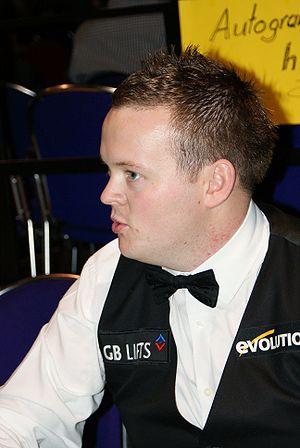
Shaun Murphy est un joueur de snooker britannique né le 10 août 1982 à Harlow, en Angleterre.
Le championnat du monde de snooker 2005 a lieu du 16 avril au 2 mai 2005 au Crucible Theatre de Sheffield en Angleterre.